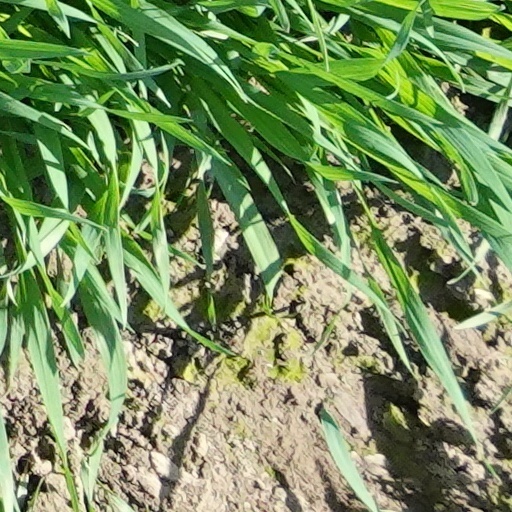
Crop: wheat